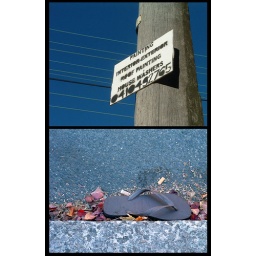
up: sign on a telephone pole.down: thong in the street.